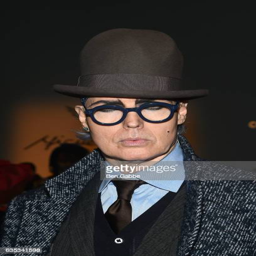
person attends the fashion show during fashion week